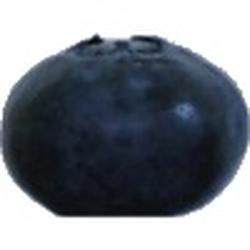
Label: Blueberry